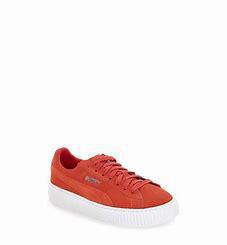
Brand: Puma
Model: Suede Platform